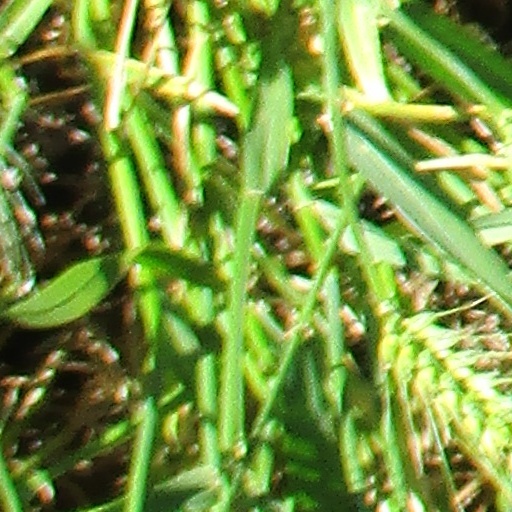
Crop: wheat